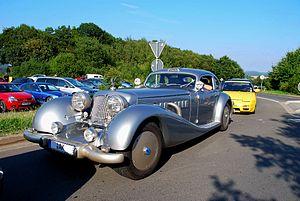
ISDERA, acronyme dont la signification est Ingenieurbüro für Styling, DEsign und RAcing est un constructeur automobile allemand basé dans un petit atelier de Hildesheim. La société était originellement basée à Leonberg.